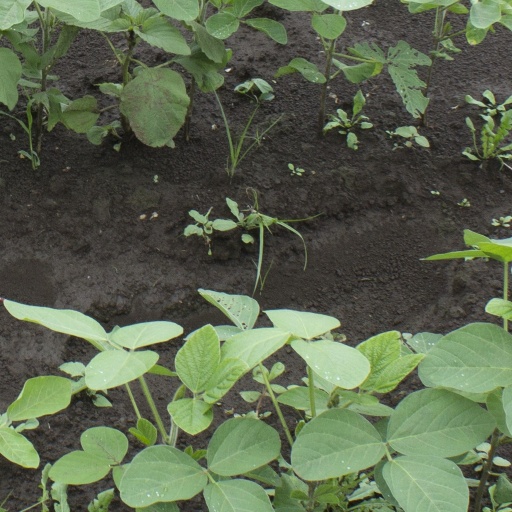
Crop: soybean